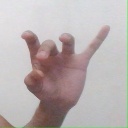
अक्षर: ओ